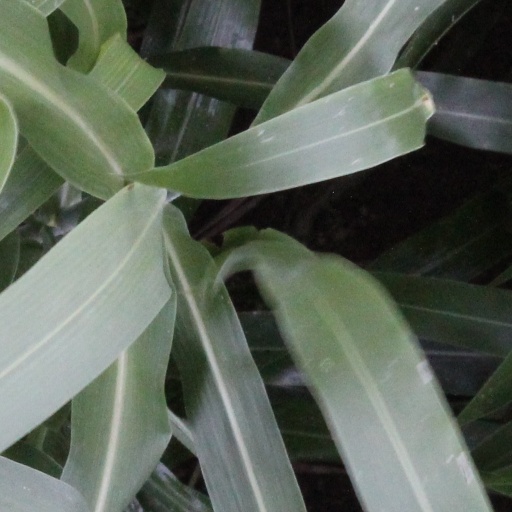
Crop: sorghum